Stanford Rivers

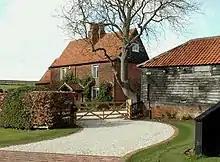
Does Farm

London Underground closed the station on 31 October 1981 because of a lack of custom. Some reports state that since the station was situated a considerable distance from any substantial settlement, 17 passengers used it a day, making it the quietest on the entire London Underground network. Although the building remained, the platform was removed by LT when they heard that, despite the formal closure, some trains were still dropping off passengers. The platform has now been reinstated, though the building is now a privately owned house.